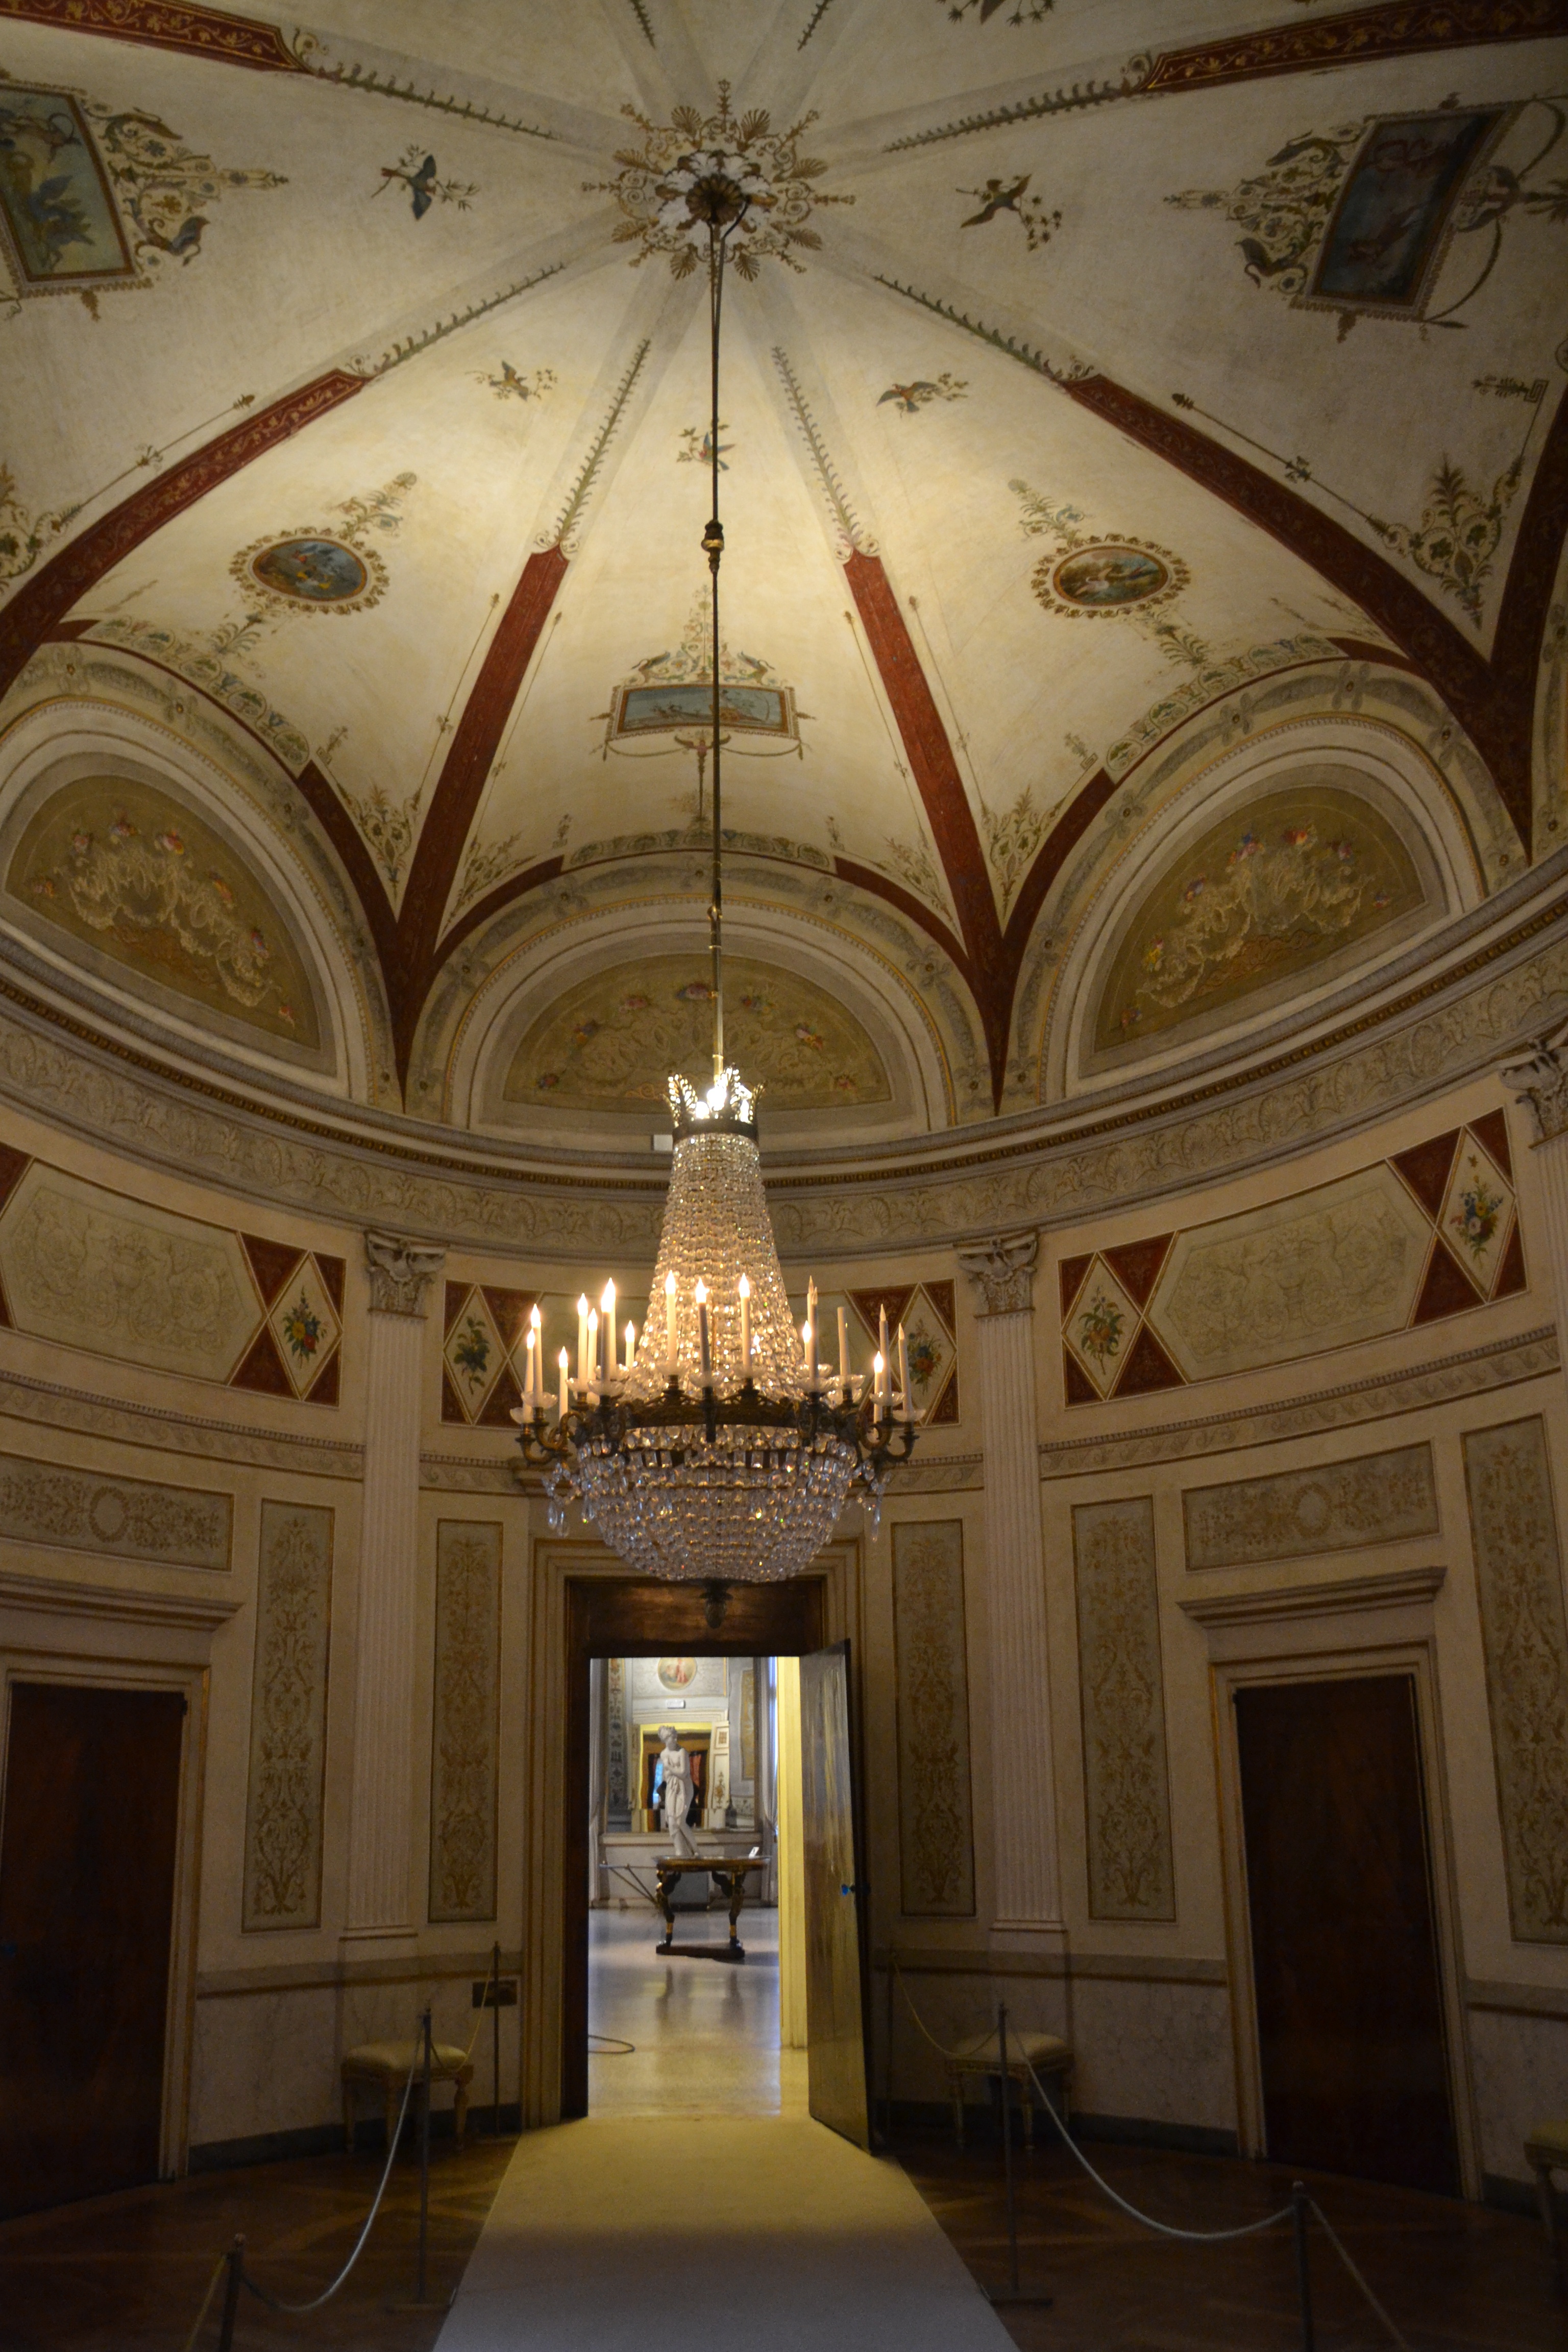
building, palace, ceiling, italy, church, chapel, place of worship, interior design, synagogue, ballroom, chandelier, basilica, dome, estate, doge's palace, vaults